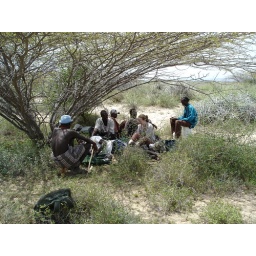
The field crew take refuge under a not so shady tree in the heat of the day